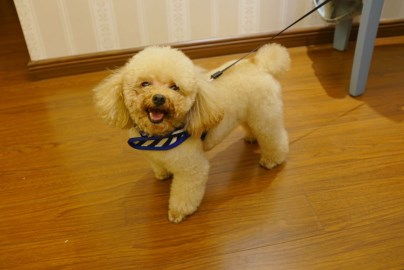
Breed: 2925-n000114-toy_poodle